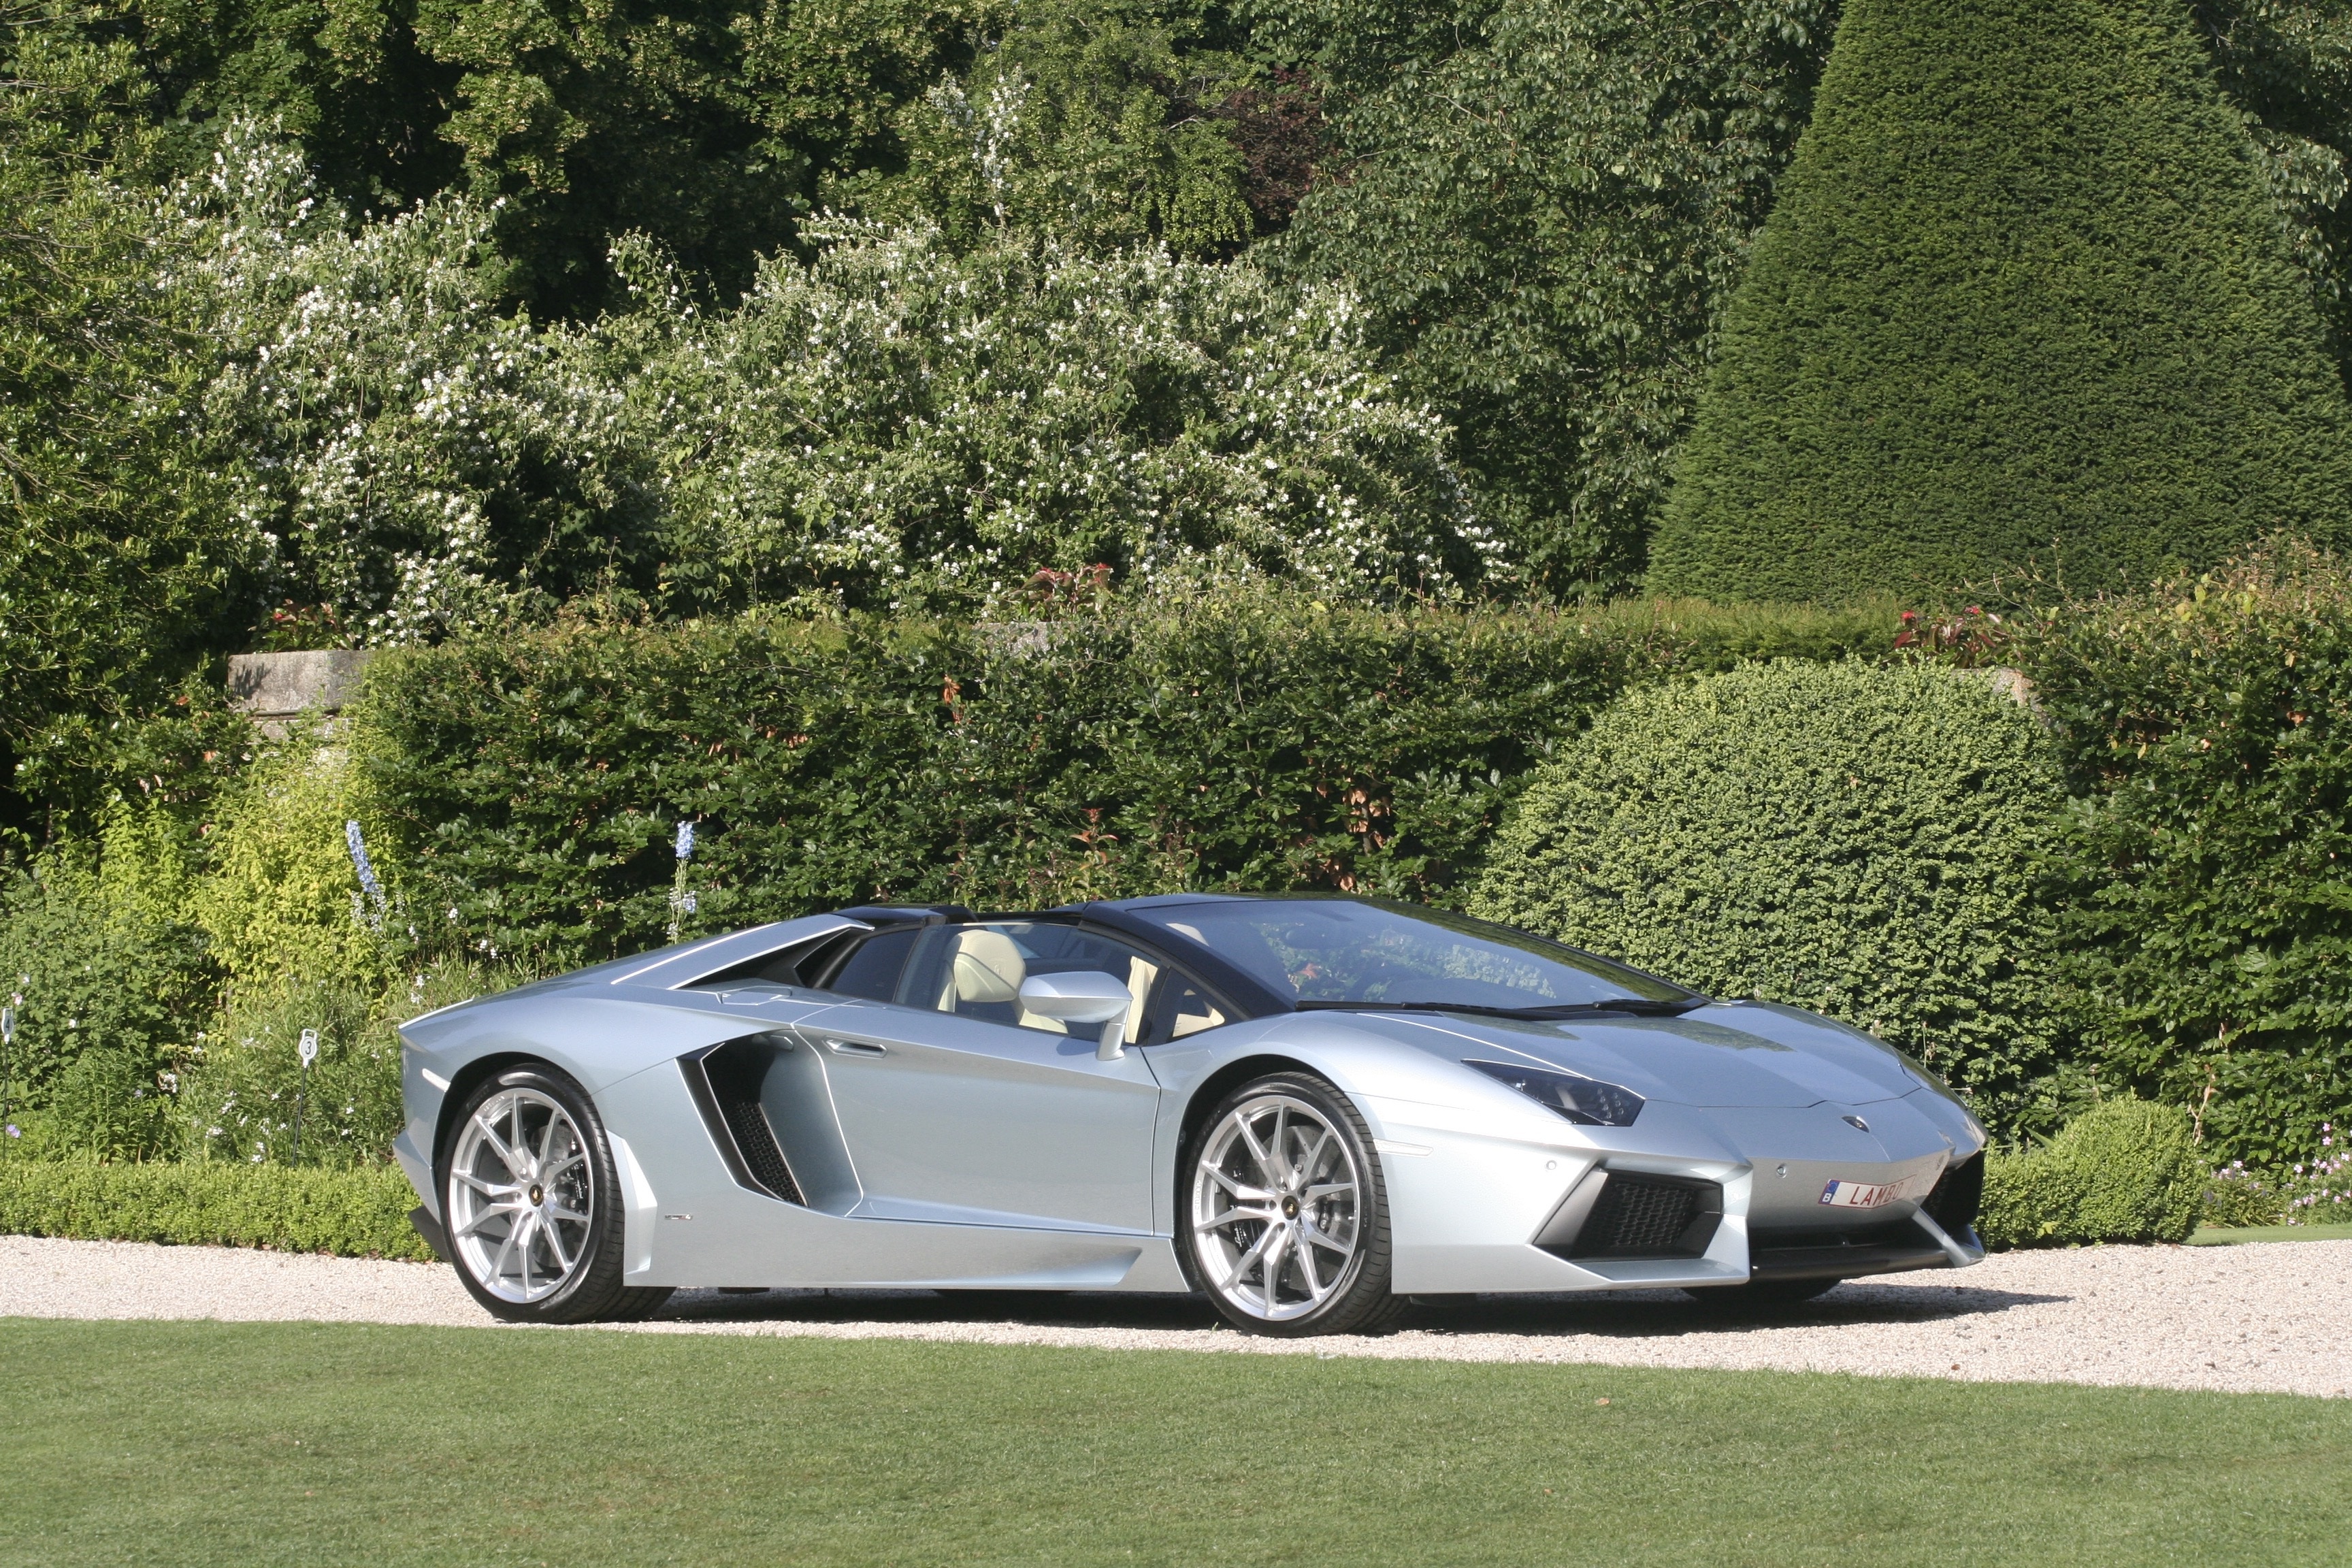
car, wheel, vehicle, garden, sports car, supercar, cars, lamborghini, land vehicle, automobile make, automotive design, luxury vehicle, performance car, lamborghini aventador, the style of life